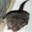
Label: shrew